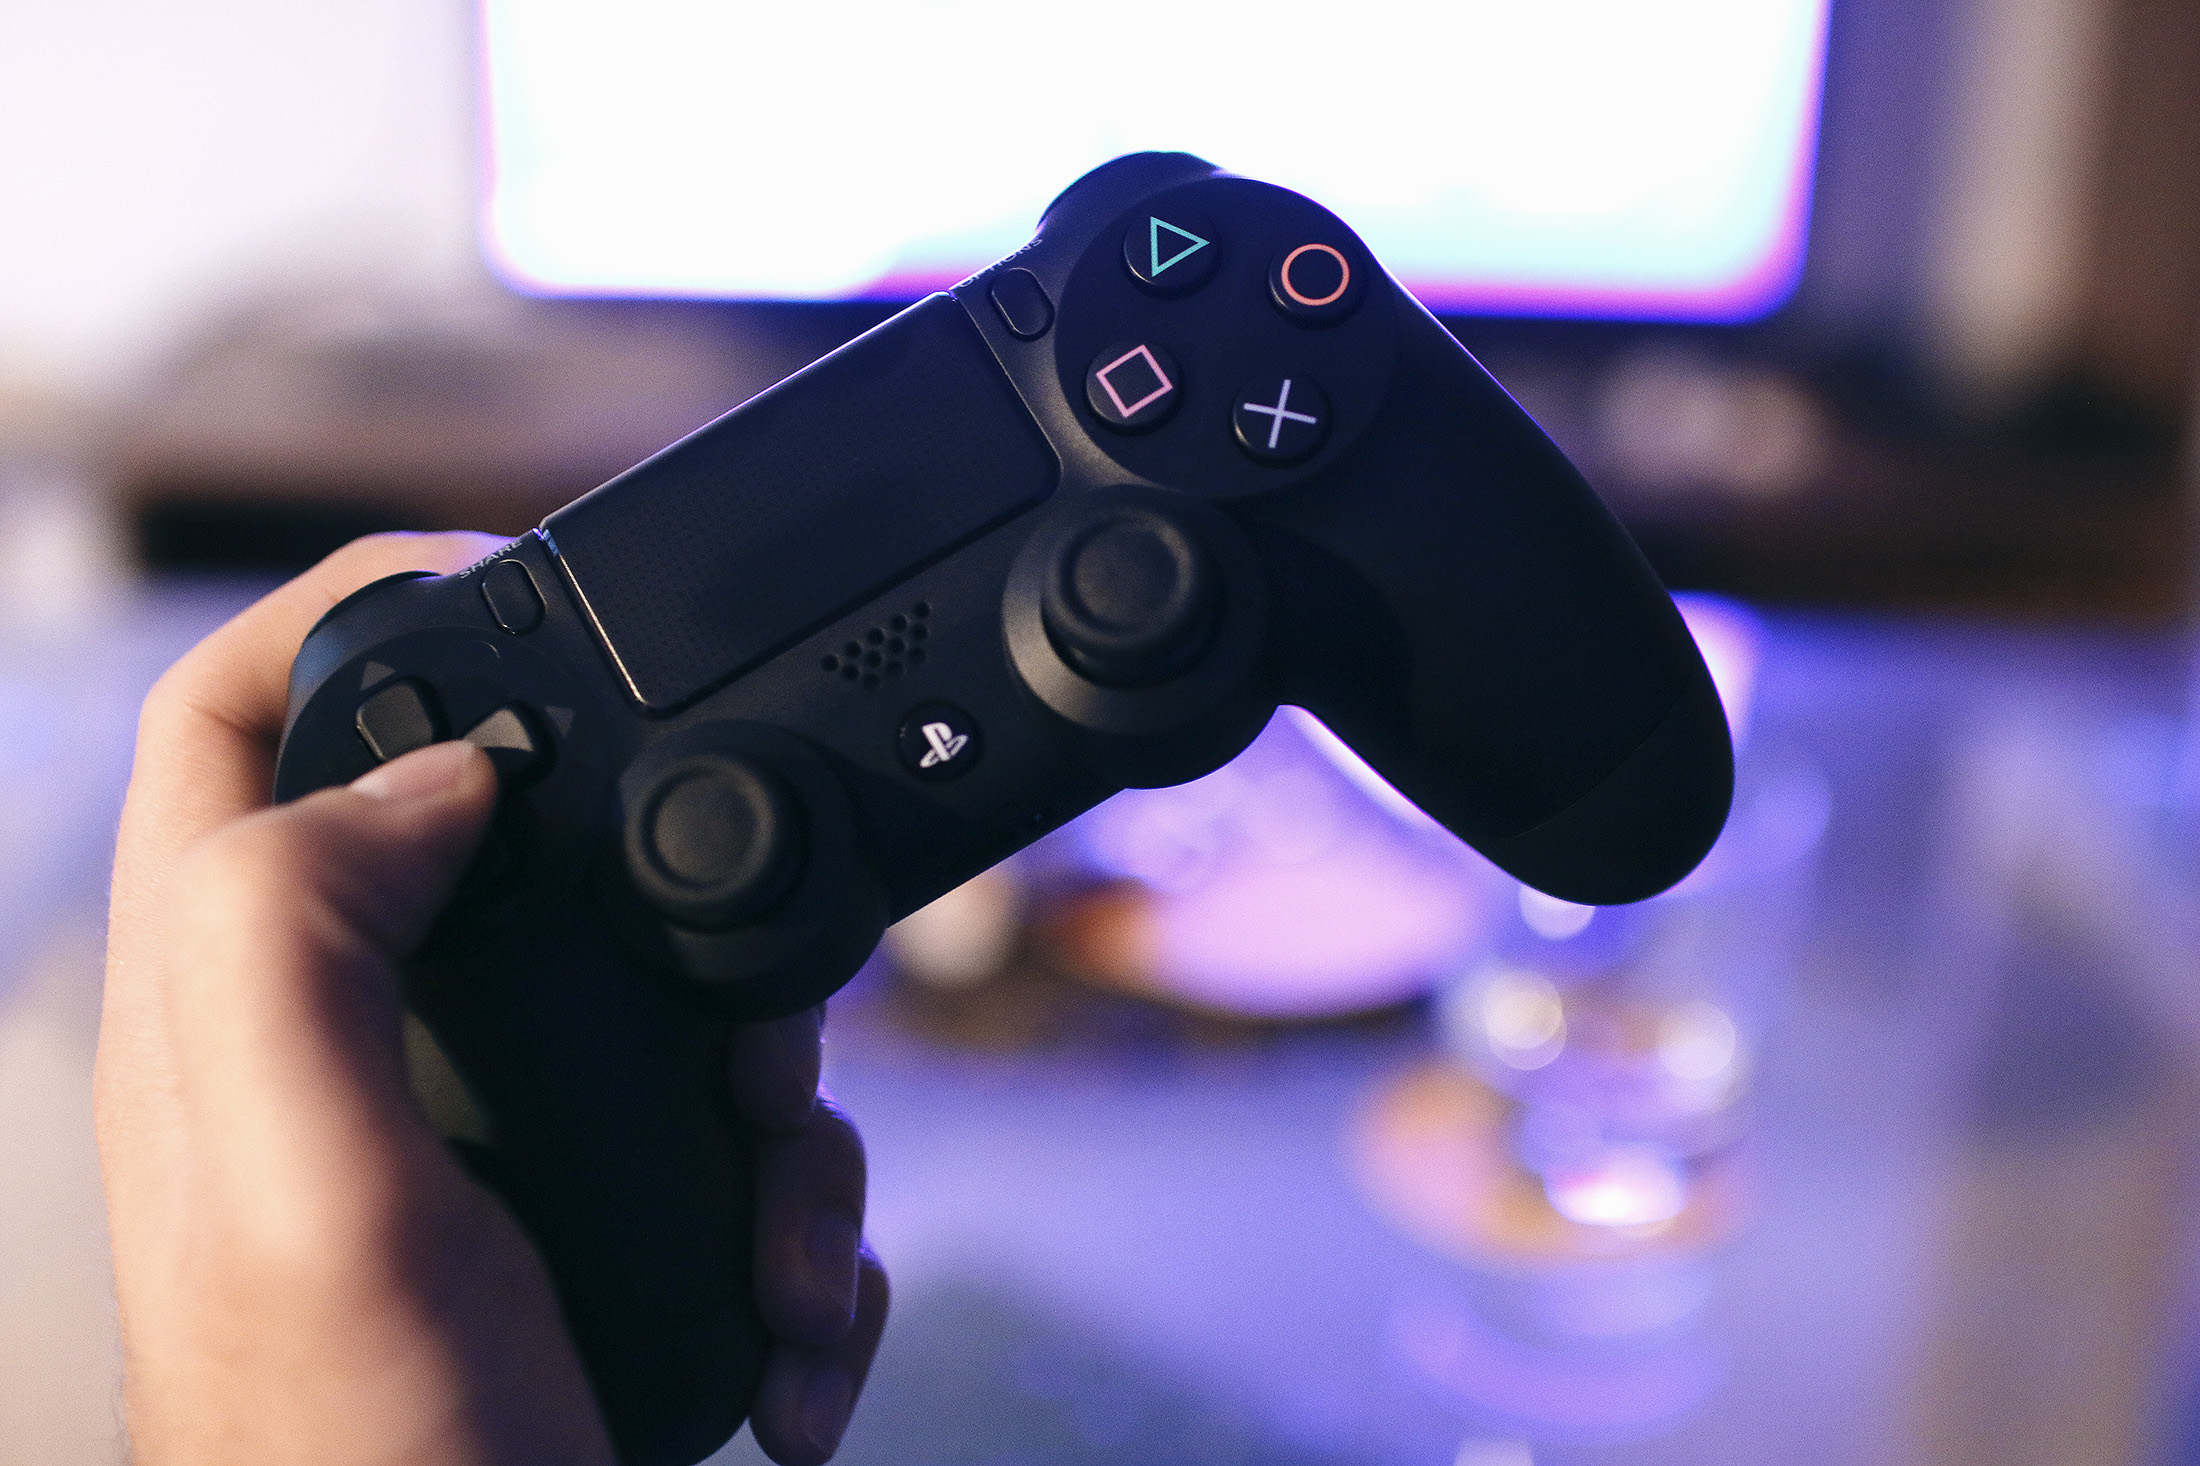
technology, joystick, controller, youth, gadget, playing, sony, console, gaming, gamer, playstation, game controller, electronic device